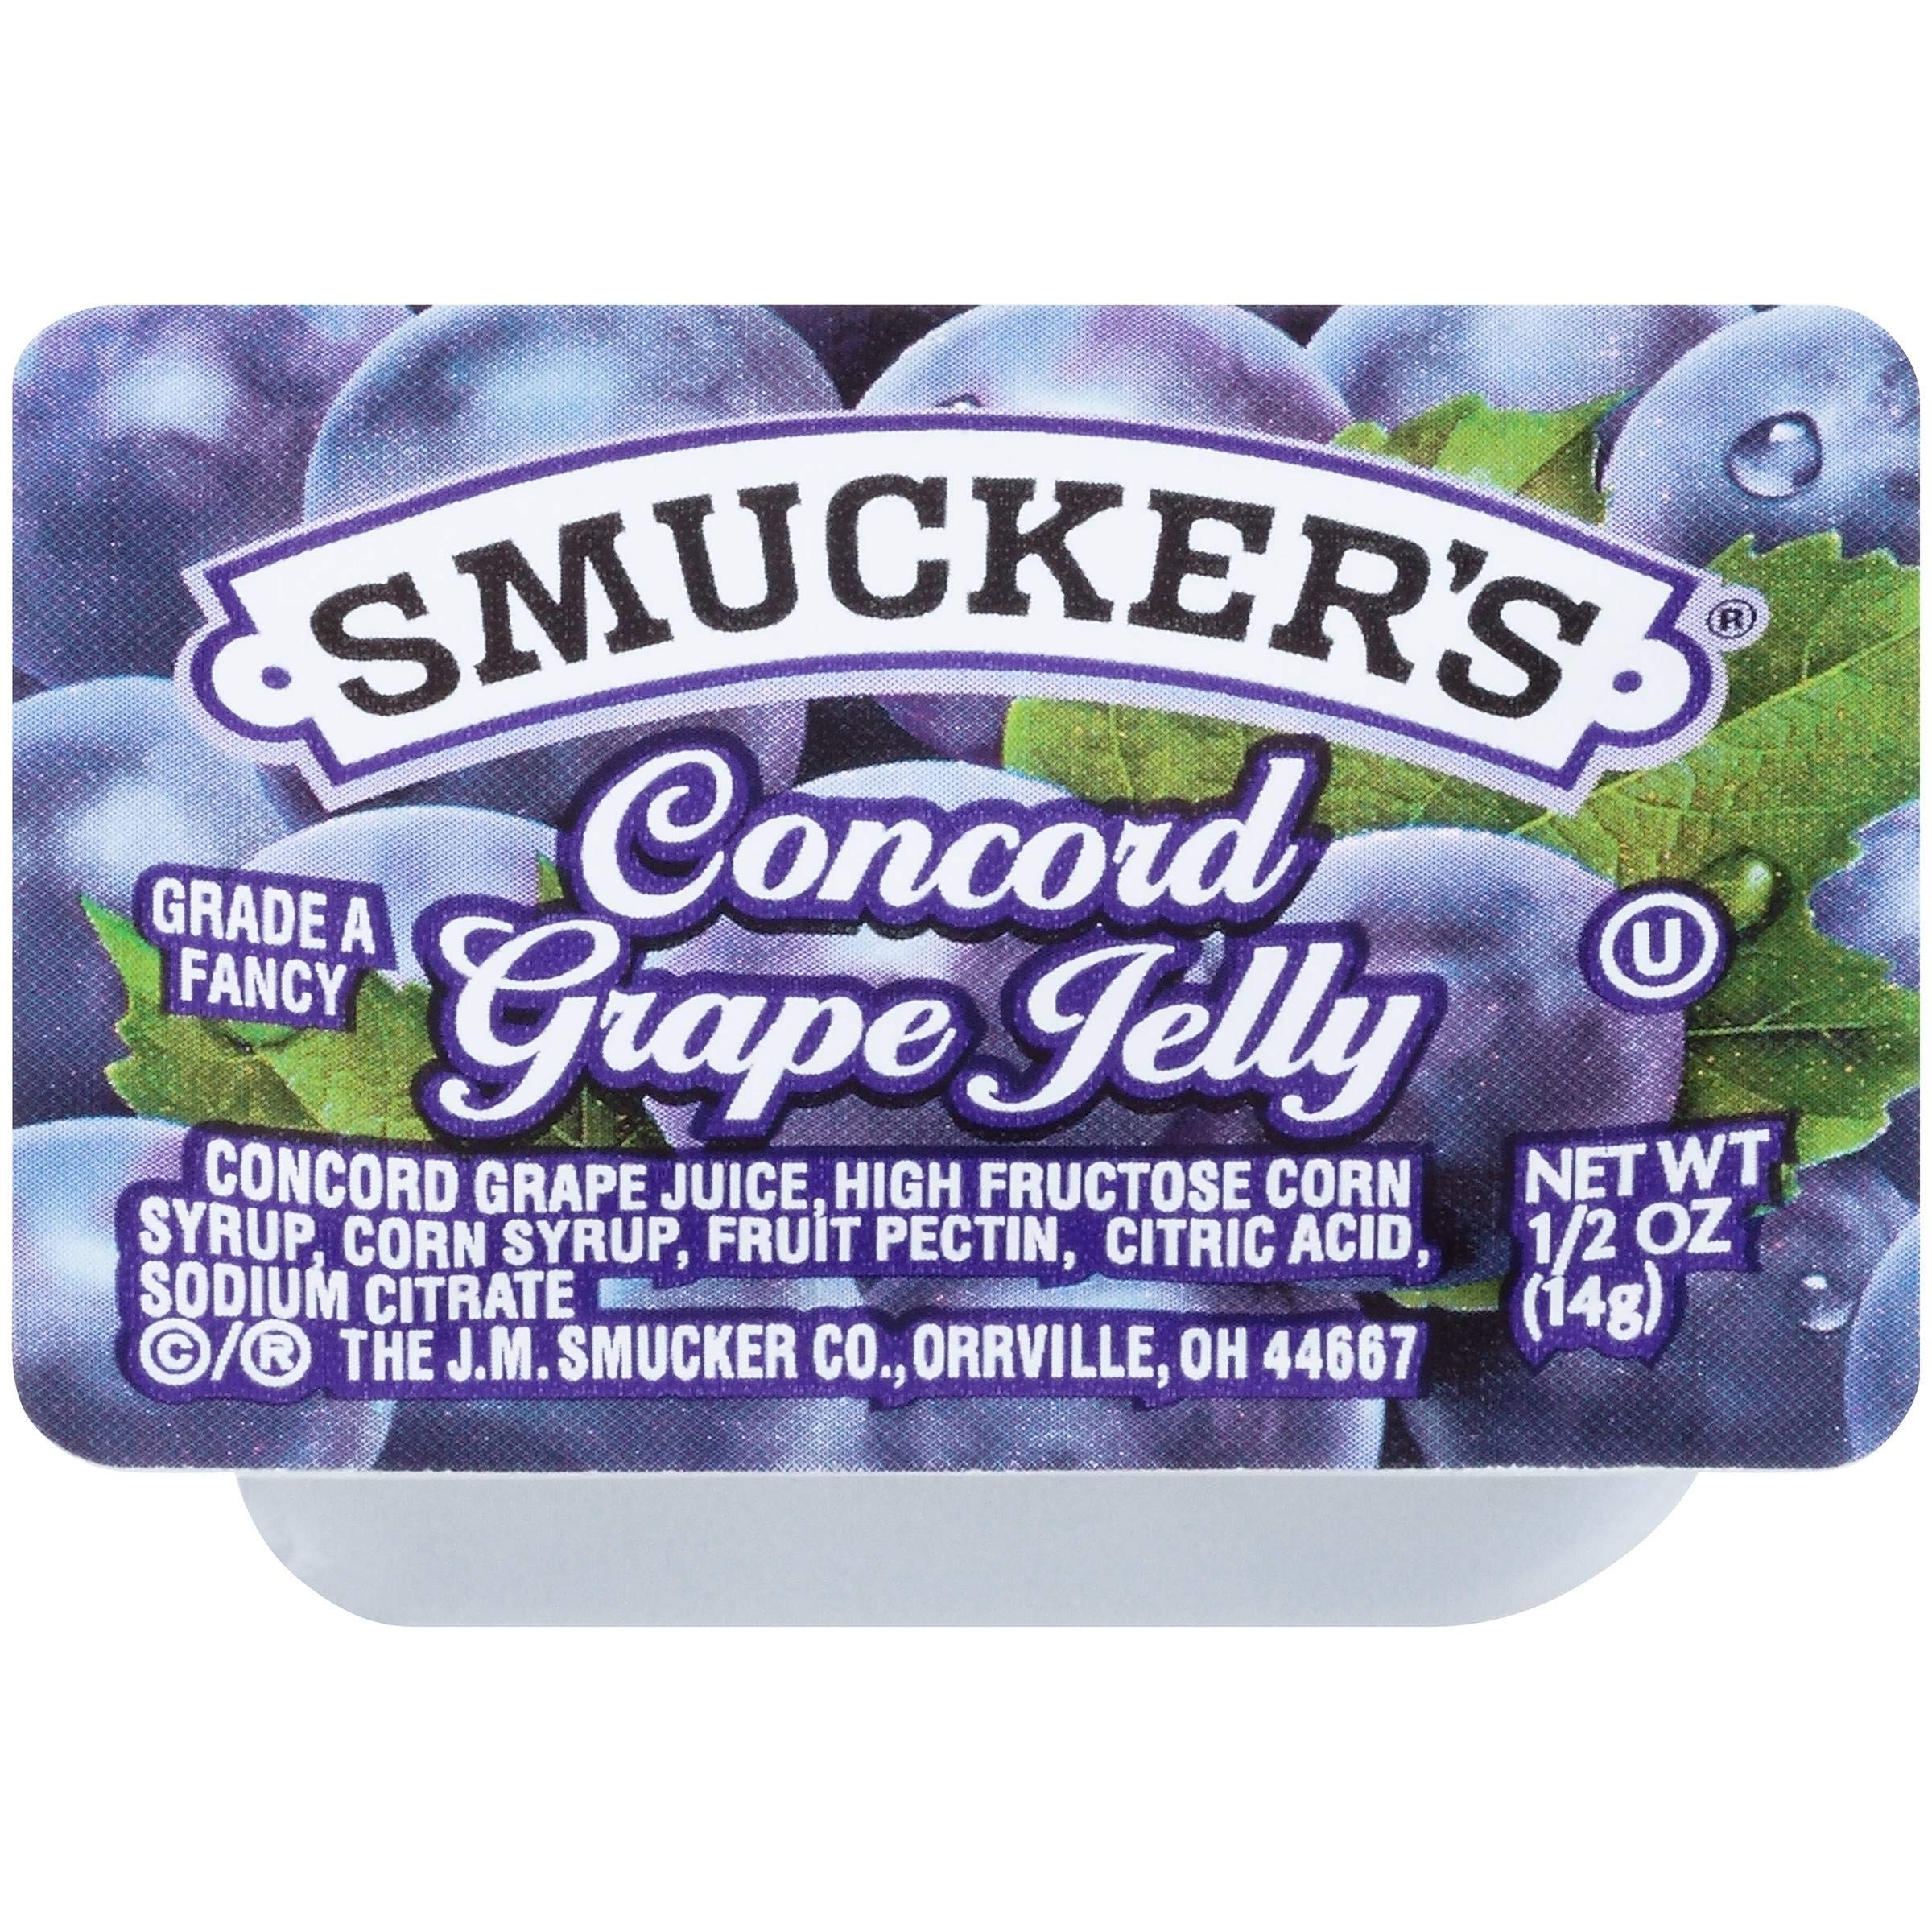
Item Name: Smuckers Concord Grape Jelly, 0.5 Ounce -- 400 per case.
Value: 400.0
Unit: Count

Price: 40.29